Skitchin'

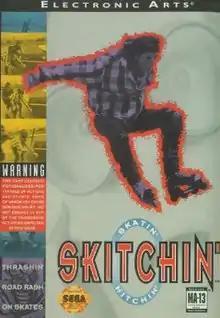
North American cover art

Skitchin' is a 1994 racing video game developed and published by Electronic Arts (EA) for the Sega Genesis. The game puts the player in control of an inline skater who must win races in a tournament while engaging in unarmed and armed combat with other skaters and partaking in skitching, the act of clutching onto a moving vehicle's bumper to gain momentum.